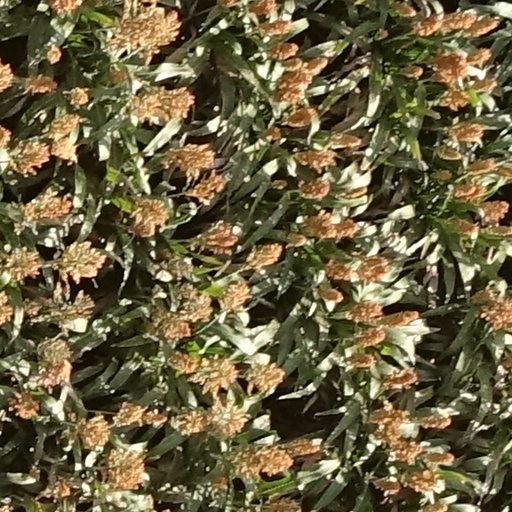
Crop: sorghum